Tom Fennell

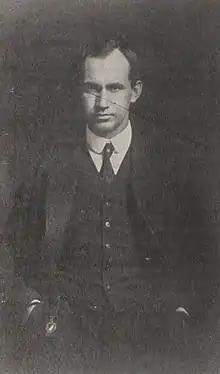
Fennell pictured in "La Vie 1908", Penn State yearbook

Thomas Francis Fennell (May 25, 1875 – November 4, 1936) was an American college football player and coach. He served as the head football coach at the University of Cincinnati in 1897 and at Pennsylvania State University from 1904 to 1908, compiling a career coaching record of 42–18–2. Fennell played football at Cornell University, where he is a member of their Athletic Hall of Fame.